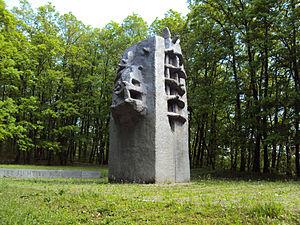
Cet article recense les monuments à la Seconde Guerre mondiale en Croatie.